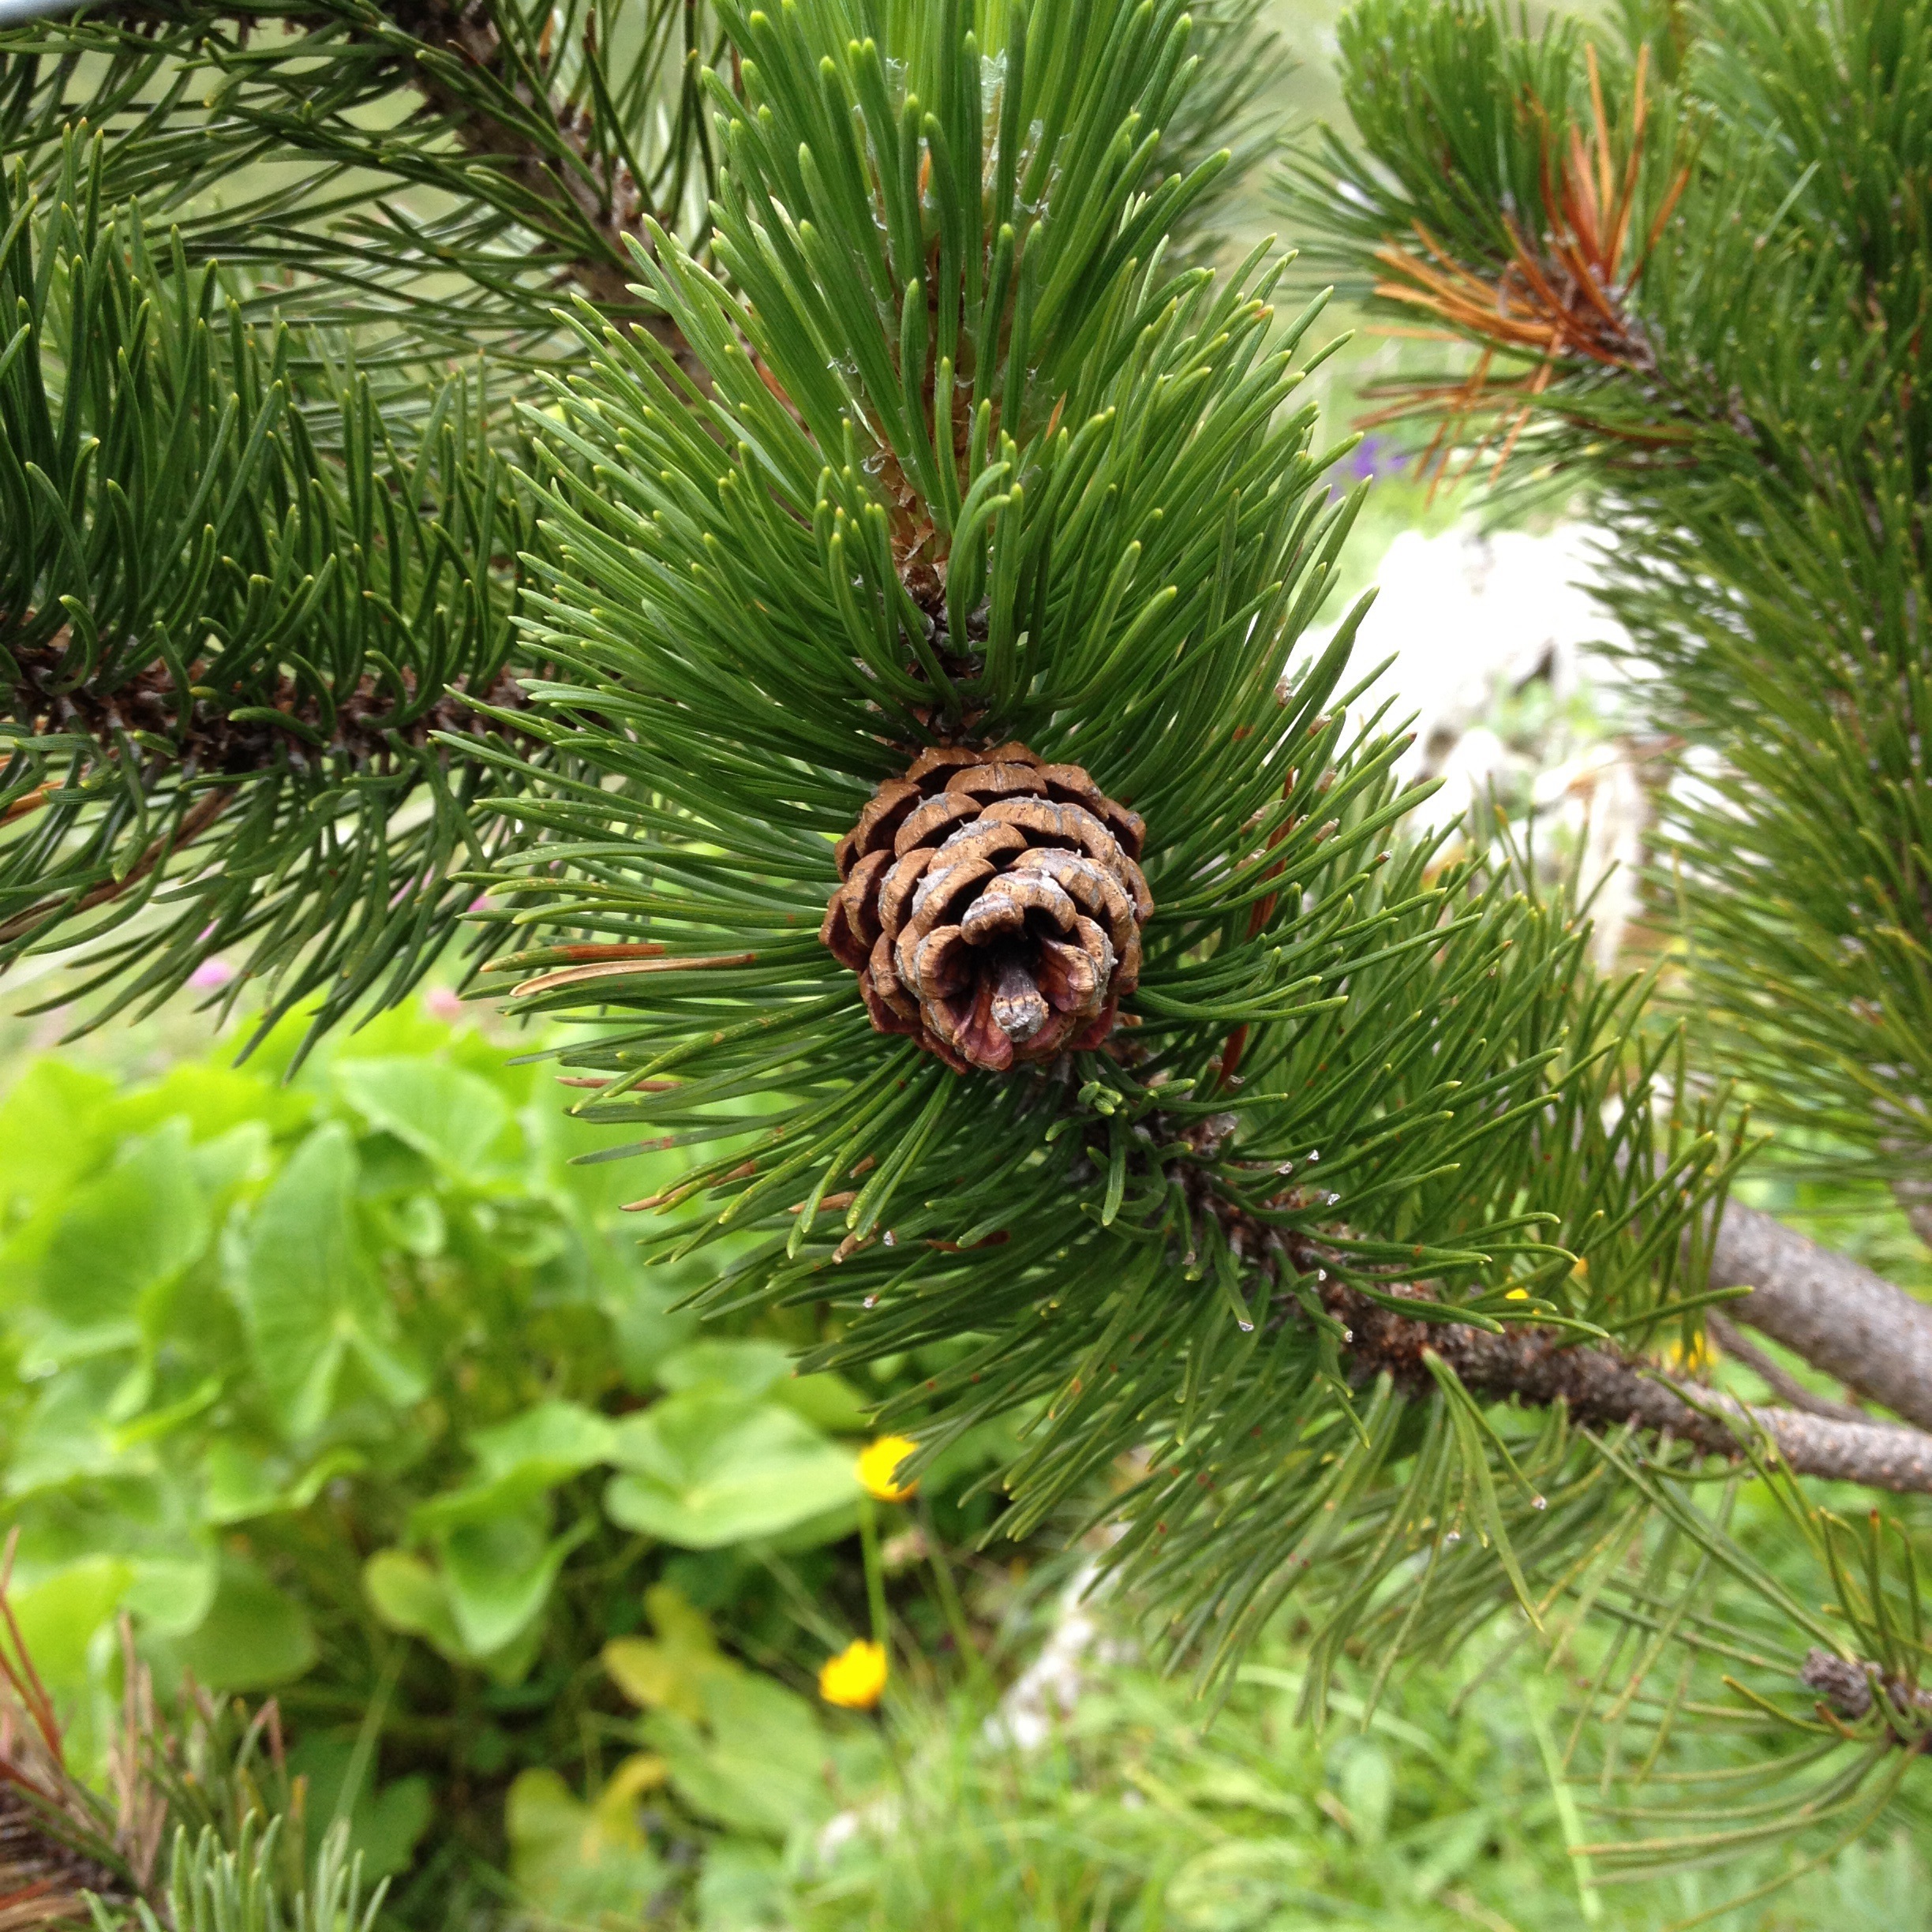
tree, nature, branch, plant, leaf, flower, green, pinecone, botany, fir, conifer, christmas decoration, spruce, larch, pine family, woody plant, land plant, arecales, conifer cone